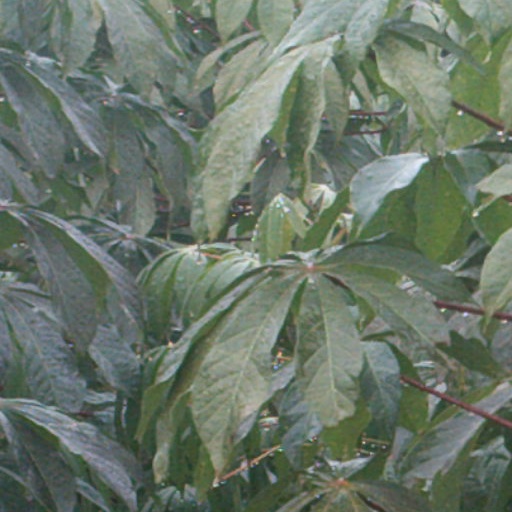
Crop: cassava